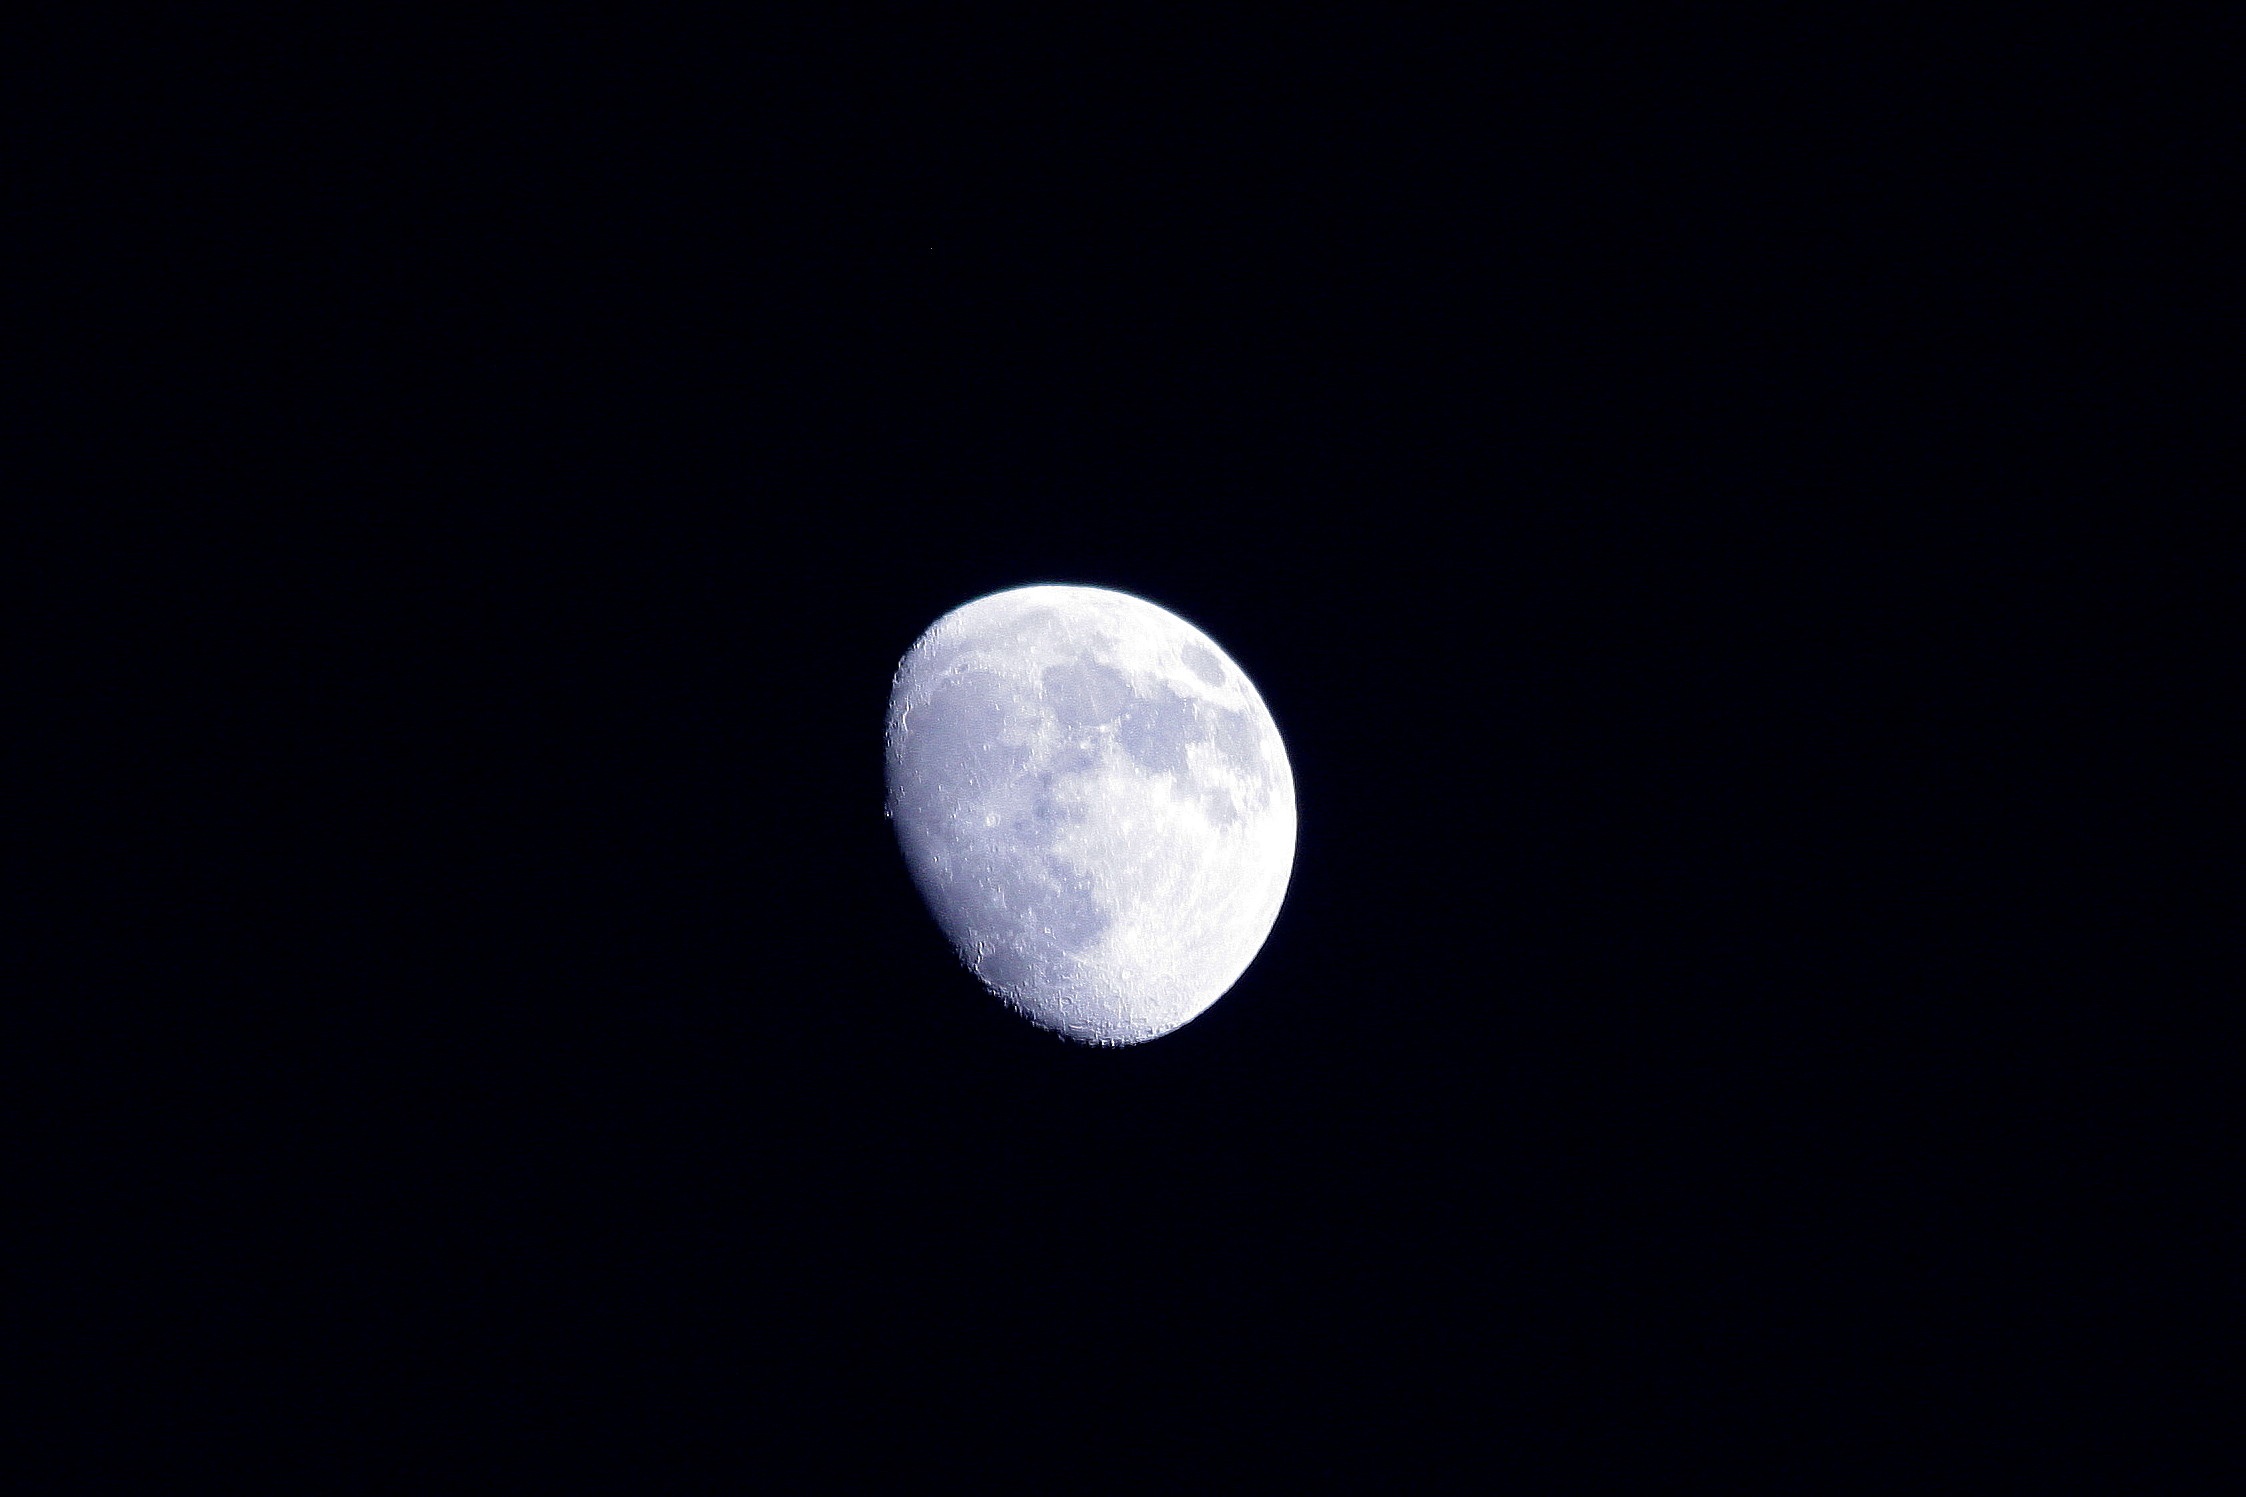
black and white, night, atmosphere, dark, moon, full moon, moonlight, circle, astronomy, astronomical object, celestial event